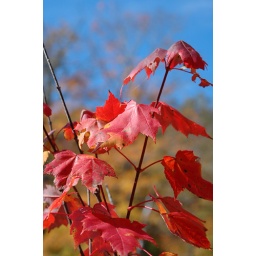
Bright red foliage of a maple tree against a blue sky